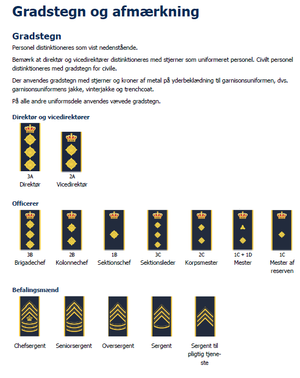
Beredskabsstyrelsen / Gradstegn
Gradstegn 2018
Beredskabsstyrelsen er en styrelse under Forsvarsministeriet med redningsberedskabet som ansvarsområde. Styrelsen består af myndighedsdivision, en operationsdivision, en koordinations- og styringsdivision.